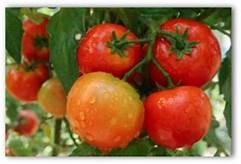
Label: tomato